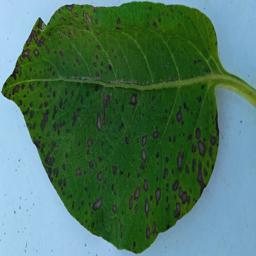
Etiqueta: Tizon_Temprano